Chief of Air Force (Australia)

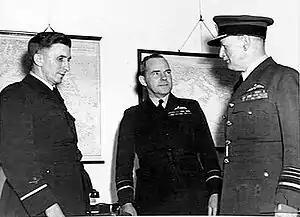
Recently appointed CAS Air Vice Marshal George Jones (left) with Air Vice Marshal William Bostock (centre) and outgoing CAS Air Chief Marshal Sir Charles Burnett in 1942

The Williams-Goble duopoly ended in 1940. Williams was dismissed from his post in 1939 following publication of the Ellington Report, which criticised the level of air safety observed by the RAAF. Goble took over with the prospect of finally emerging from Williams' shadow but was concerned by, among other things, the emphasis he was required to place on the Empire Air Training Scheme (EATS), which promised to provide manpower for the air war in Europe at the expense of local defence. Goble refused to continue in the post and offered his resignation.